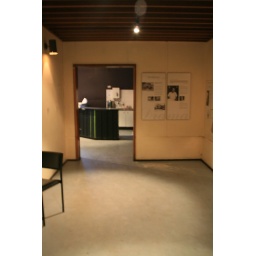
Door between entrance foyer and side foyer with front of house desk in view.